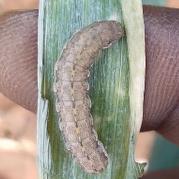
Crop: Onion
Condition: caterpillar-p